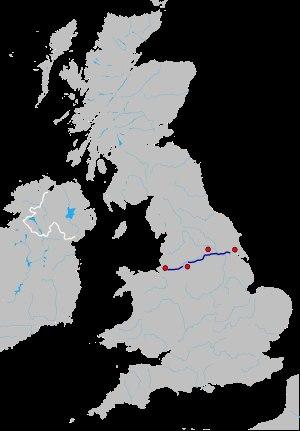
Le rugby à XIII, appelé rugby league dans les pays anglophones, est un sport collectif opposant deux équipes de treize joueurs qui se disputent un ballon ovale dans un stade. L'objectif est de marquer plus de points que son adversaire, soit à la main en marquant des essais, soit au pied en marquant des pénalités ou des transformations.